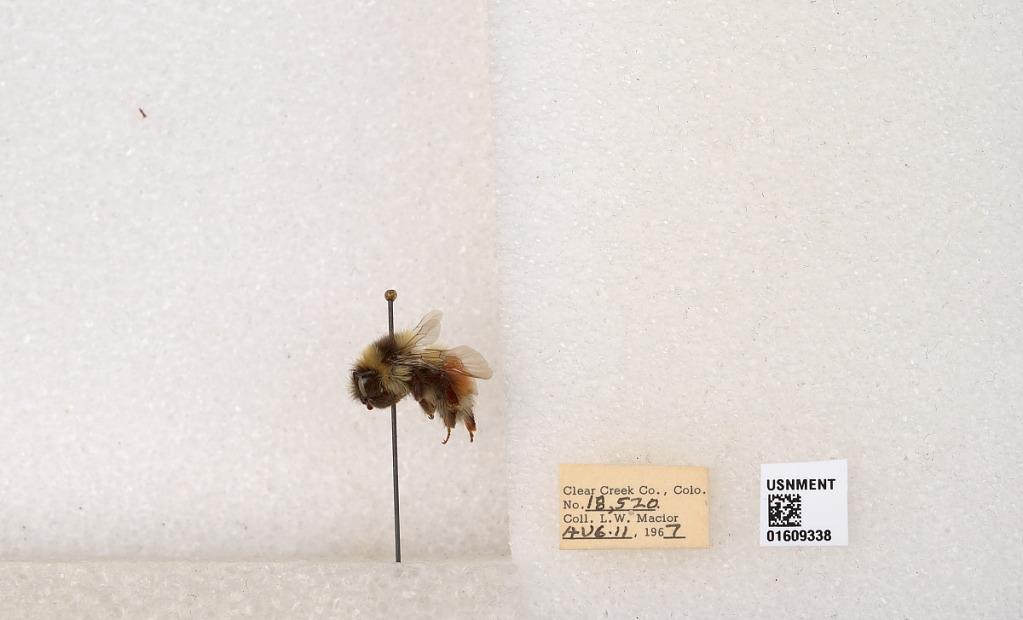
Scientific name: Bombus (Pyrobombus) sylvicola Kirby
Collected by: L. Macior
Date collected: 1967-8-11
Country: United States
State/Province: Colorado
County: Clear Creek
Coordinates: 39.6856, -105.645